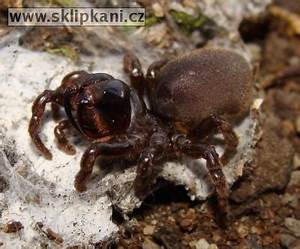
Label: ragno